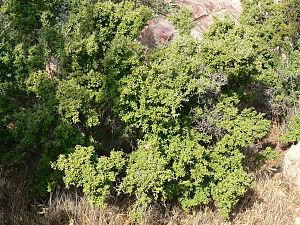
Les jujubiers sont des arbres de la famille des Rhamnacées, originaires des pays tropicaux et subtropicaux de l'ancien et du nouveau monde. Il en existe une centaine d'espèces, souvent des épineux, certaines produisent des fruits, les jujubes.